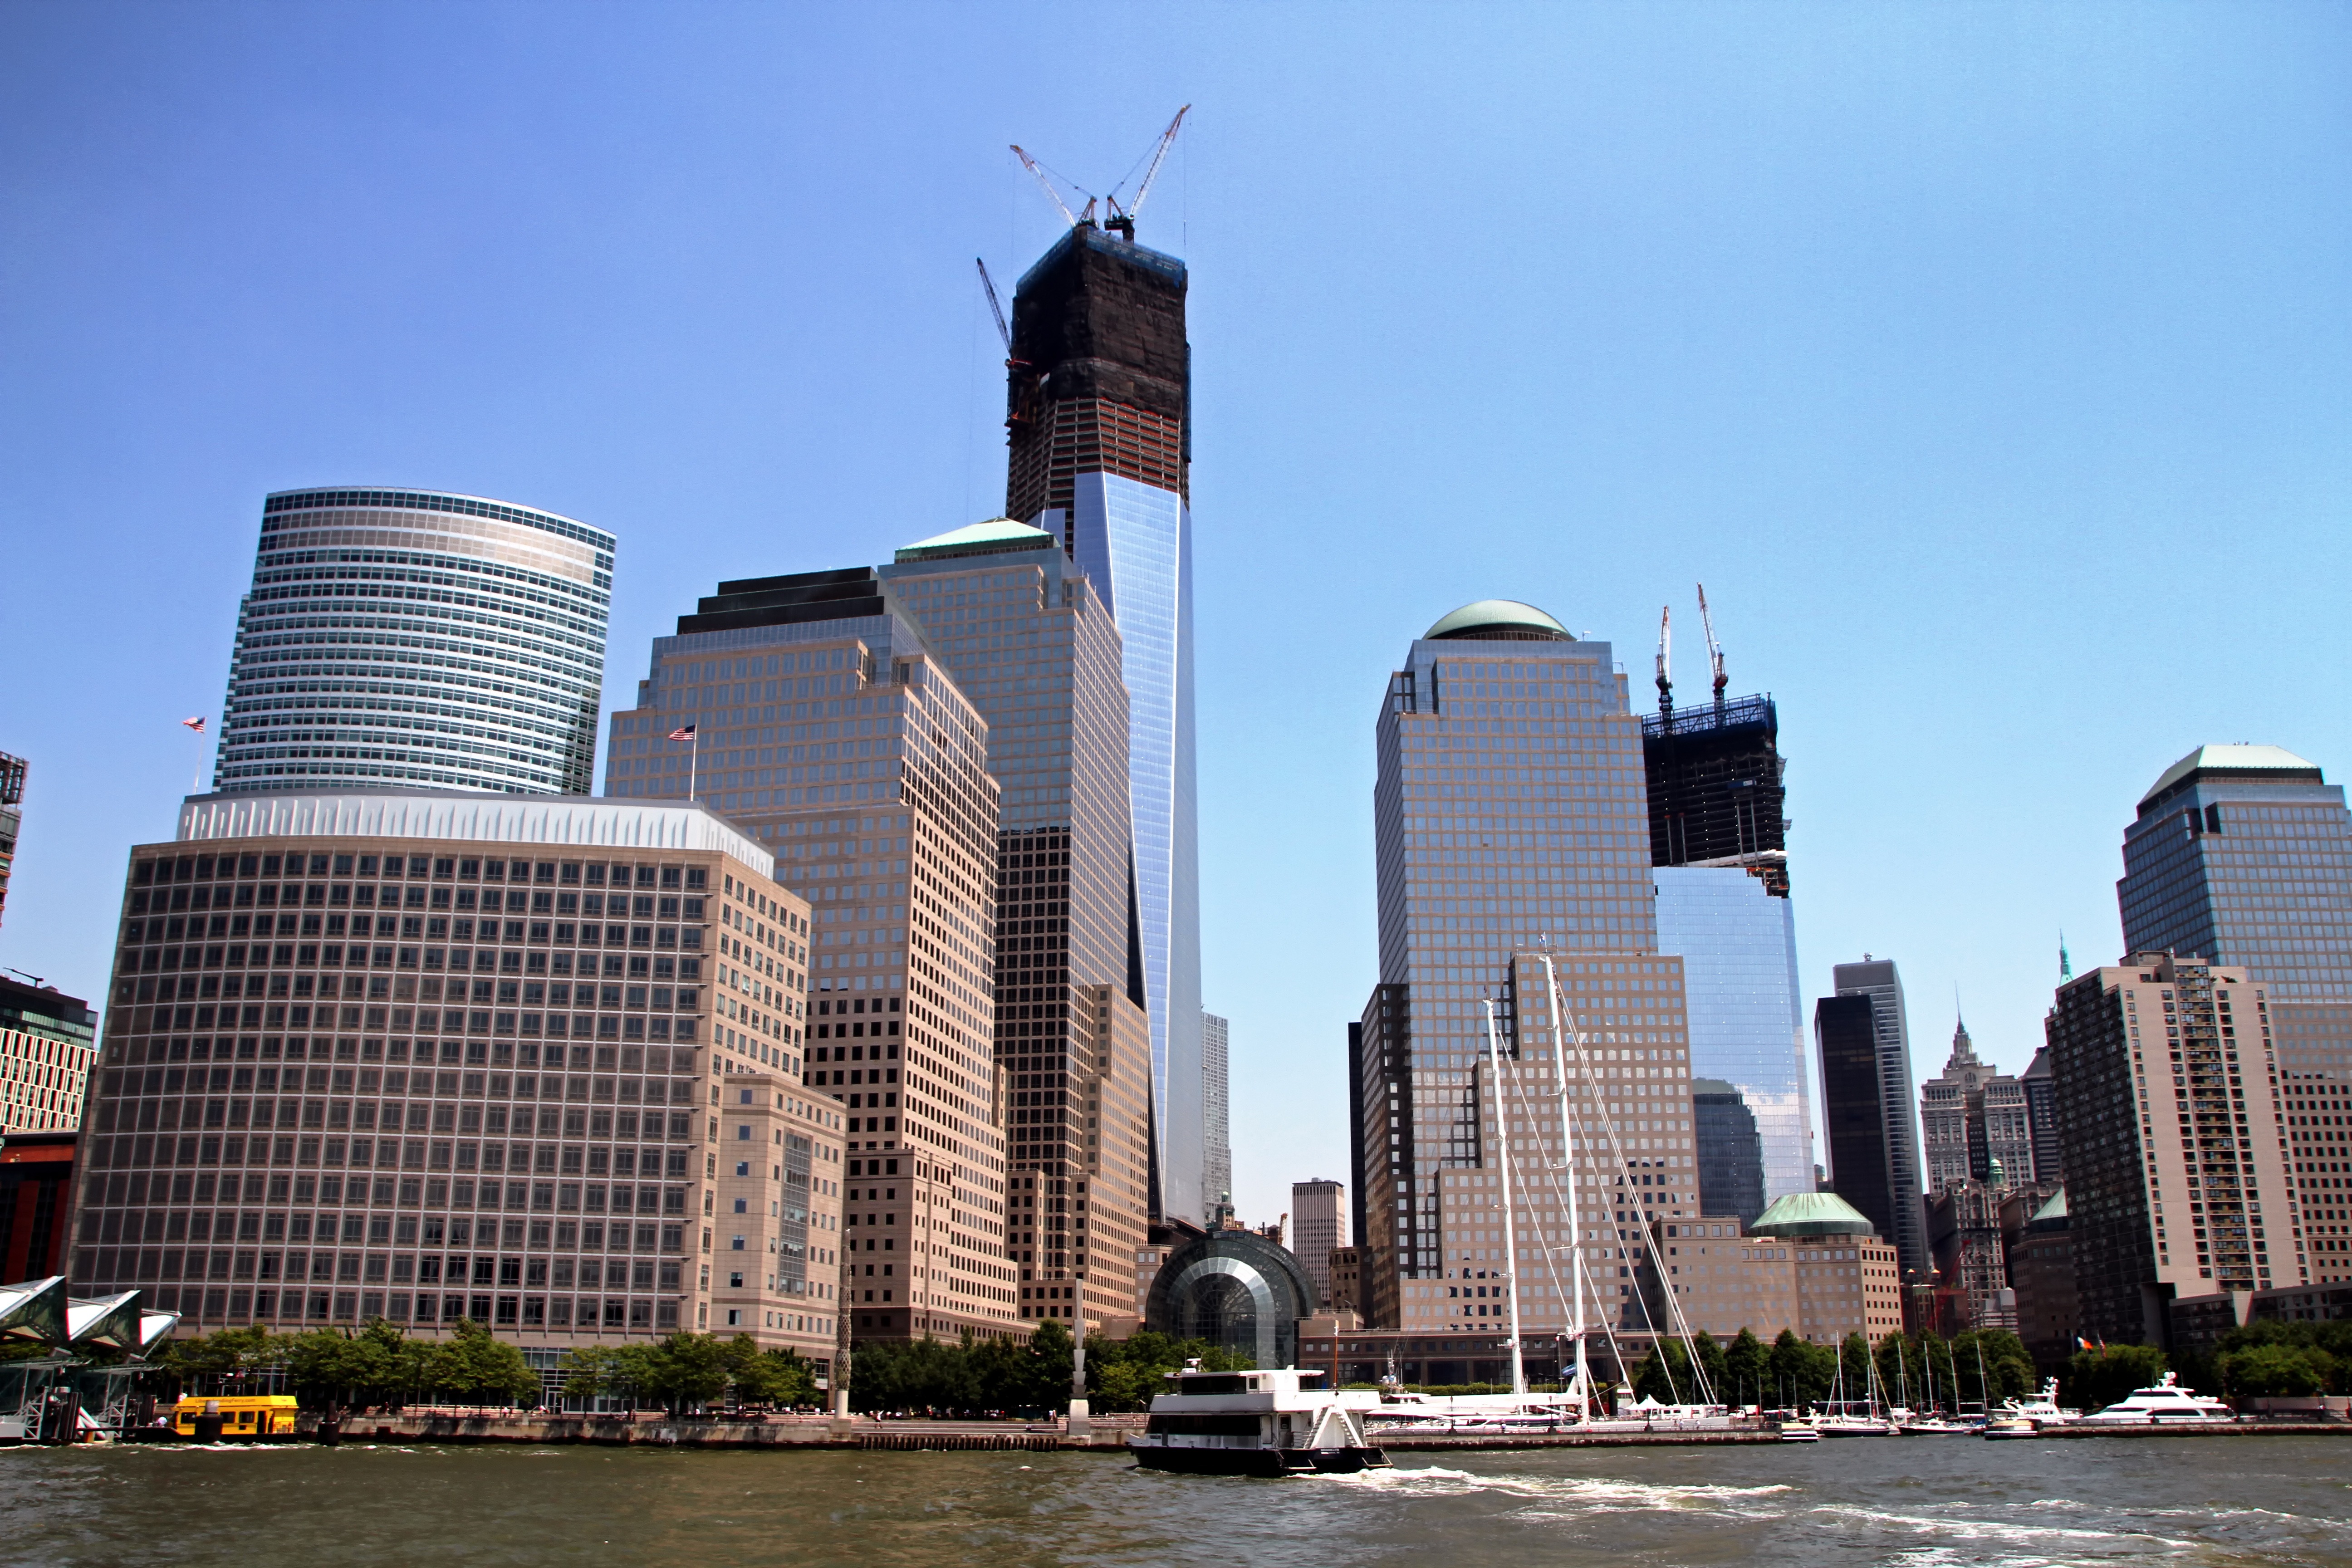
water, architecture, skyline, shore, city, skyscraper, urban, river, new york city, cityscape, downtown, shoreline, tower, landmark, tower block, outside, skyscrapers, buildings, boats, ships, metropolis, cities, hudson, financial district, urban area, geographical feature, human settlement, metropolitan area